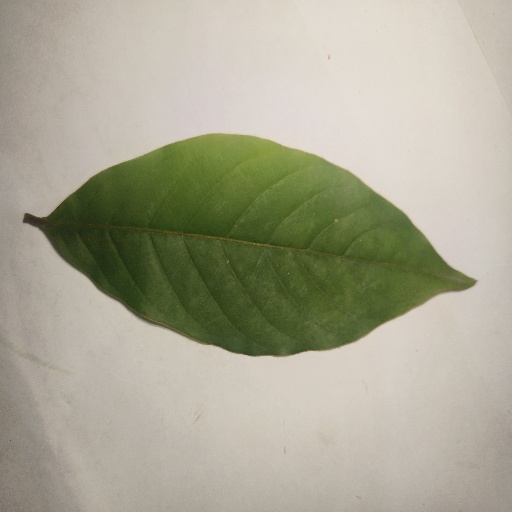
Species: HariTaki
Leaf condition: Healthy Leaf